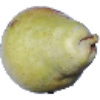
Label: Pear Williams 1